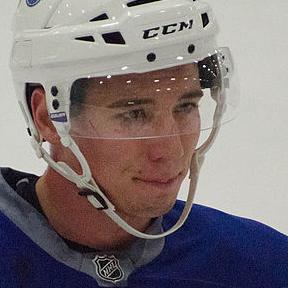
Age: 22